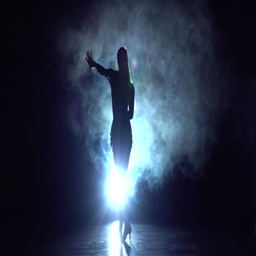
dance in the studio , silhouette .